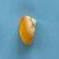
Maize quality: Good